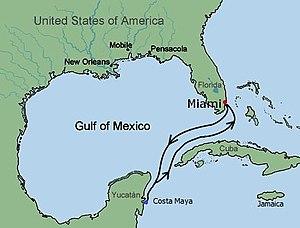
70 000 Tons of Metal est un festival de musique heavy metal annuellement organisé en mer, à bord d'un bateau de croisière, réunissant plus de 60 groupes de heavy metal internationaux sur de multiples scènes, pendant 5 jours, incluant une escale d’une journée dans les Caraïbes.